Scott Brick

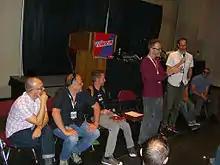
Brick, standing in the red shirt, at the 2012 New York Comic Con.

In 2000, Brick was hired to adapt Arthur C. Clarke’s "Rendezvous with Rama" for the big screen by Morgan Freeman and Revelations Entertainment with David Fincher attached to direct. Brick has written articles in a variety of comic book, science fiction and toy-related subjects for publications such as "Wizard Magazine", "ToyFare", "Comics Buyer's Guide", "Creative Screenwriting" and others.